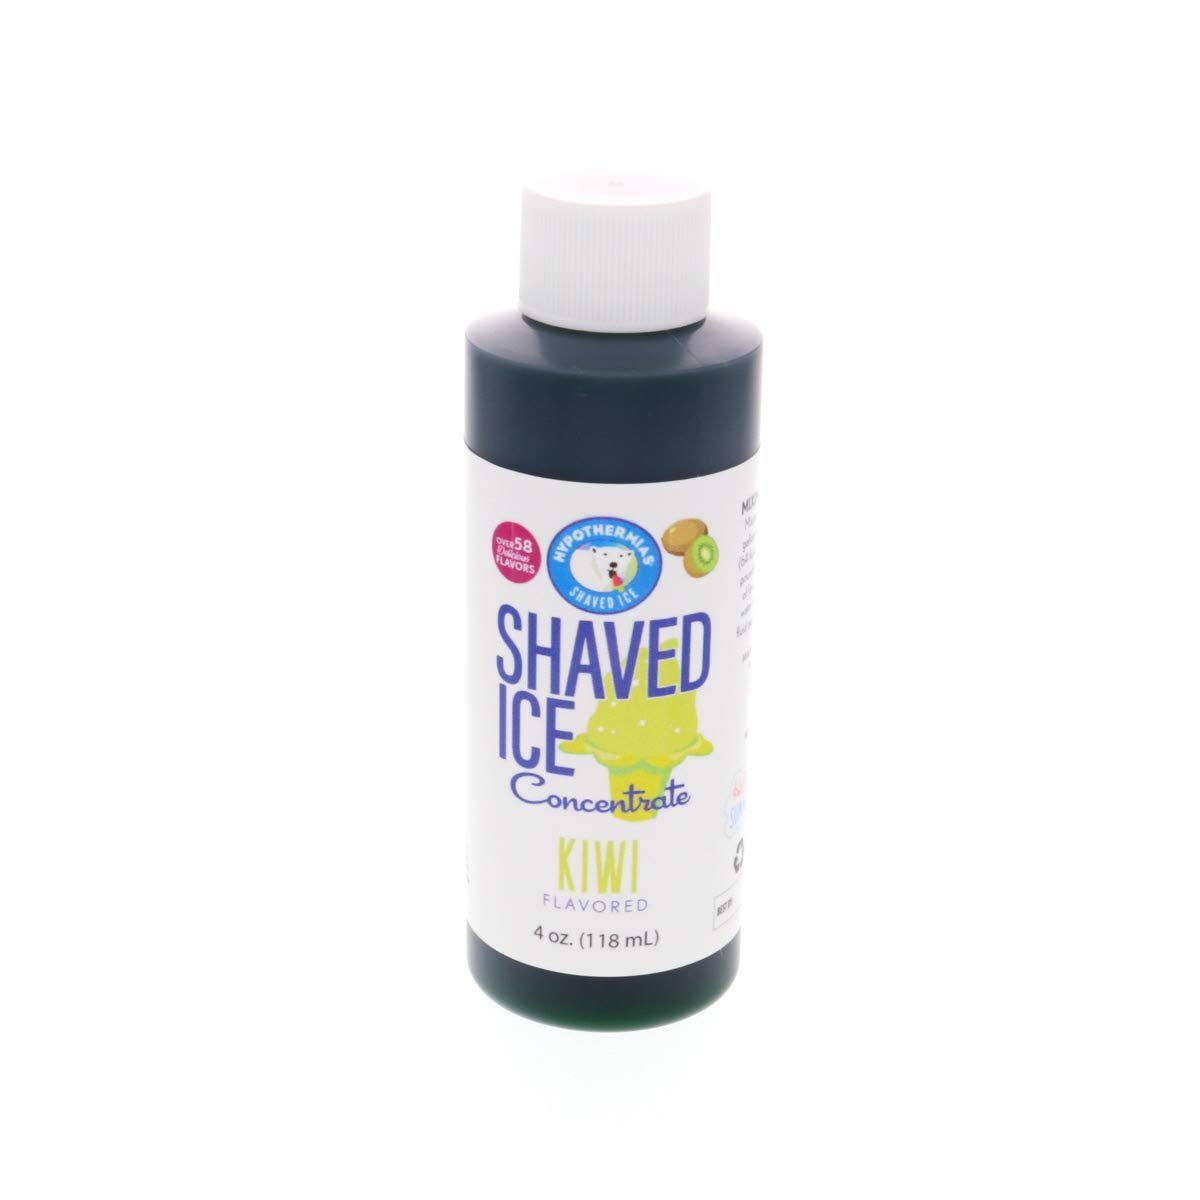
Item Name: Hypothermias Shaved Ice and Snow Cone Syrup Unsweetened Flavor Concentrate - 4 Fl Oz - Makes 1 Gallon of Ready to Use Syrup - Kiwi - Must Add Filtered Water and Sweetener
Bullet Point 1: One 4 ounce bottle of flavor concentrate. Must add WATER and SUGAR/SWEETENER for syrup to be ready to use. Each 4 ounce bottle makes 1 gallon of syrup when mixed.
Bullet Point 2: Family-owned, gourmet snow-cone flavor syrups made in small batches. The best shaved ice or snow cone syrup around! You'll have the best tasting snow cone flavors on the block!
Bullet Point 3: Make your own shave ice, snow cone, slushie, snowball, italian ice for a delicious frozen treat. Our specialty, gourmet flavors can be used as shaved ice syrup, snow cone syrups, slushie syrups.
Bullet Point 4: Add to coffee, tea or sparkling water. Also makes a delicious sweet syrup for pancakes, waffles and crepes!
Bullet Point 5: You can also make slushies, snowballs, slushy, italian ice or flavor ice with our shaved ice flavor syrups. Made in the USA.
Product Description: Delicious Kiwi shaved ice or snow cone unsweetened flavor concentrate. Each 4 ounces of concentrate will make 1 gallon of syrup when mixed. This is professional, true to taste shaved ice flavor. Mixing Directions- To make a gallon of syrup: Use four ounces of flavor concentrate (shake well) with five pounds of sugar, fill with water (approximately 1/2 gallon of water) to the gallon mark and stir well.Preservatives Optional. Life of concentrate is two to three years. To extend the life of the syrups you can add optional preservatives (citric acid, sodium benzoate). Please keep at room temperature and out of direct sunlight and heat.Made in the USA.*** A note about the flavor concentrates, it is extremely important to follow the directions very carefully when making flavors from the concentrates. This is a flavoring concentrate, not a ready to use syrup. You have to add sweetener and water to the concentrate to create the syrup to be used on the ice. Without the sweetener, it will not be sweet. A concentrate allows you to choose the type and sweetness level of the syrup. You can use pure cane sugar, high fructose corn syrup or alternative sweeteners. Consider Hypothermias' Ready to Use flavor line if you are looking for a a pre-sweetened shaved ice or sno-cone syrup. <br> Must add water and sugar or sweetner for syrup to be ready to use. Each 4 ounce bottle makes 1 gallon of syrup when mixed.
Value: 4.0
Unit: Fl Oz

Price: 9.96